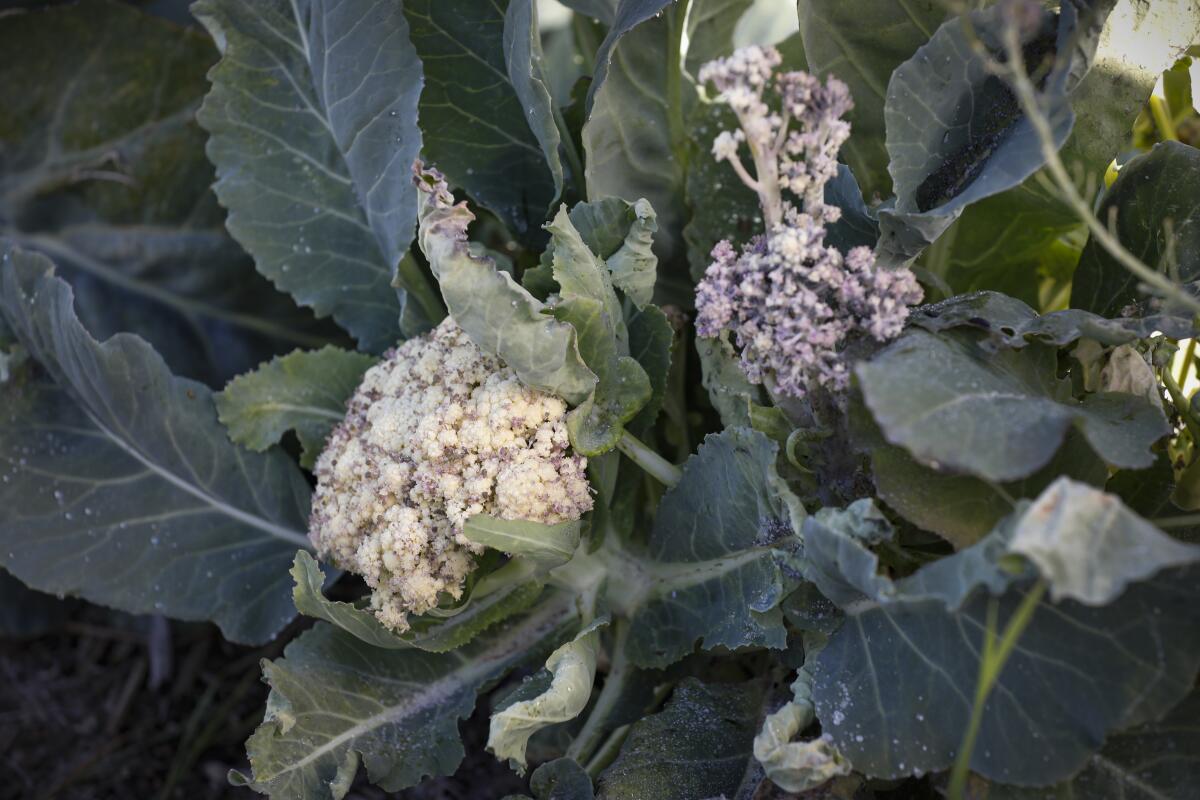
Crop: unknown
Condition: cauliflower